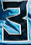
Number: 3